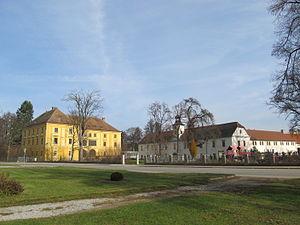
Batelov est un bourg du district de Jihlava, dans la région de Vysočina, en République tchèque. Sa population s'élevait à 2 361 habitants en 2019.